Princess Theodora of Greece and Denmark (1906–1969)

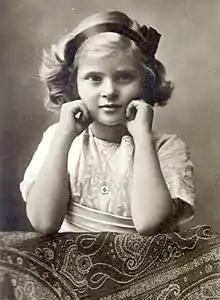
Theodora in 1910

Between 1912 and 1913, Greece engaged in the Balkan Wars, which put the country in opposition to the Ottoman Empire and to Bulgaria. Called to join the army again, Prince Andrew served under Crown Prince Constantine, while Princess Alice worked as a nurse for wounded soldiers. Too young to follow their parents, Theodora and her sisters spent the duration of the conflict in Athens, with the exception of a brief stay in Thessaloniki in December 1912. Greece came out of the Balkan Wars with an expanded territory, but the conflict also led to the assassination of George I in March 1913. The death of the King of the Hellenes caused significant changes in the life of Theodora and her relatives. In his will, the sovereign bequeathed the Corfiote palace of Mon Repos to Andrew. After years of living in close proximity to the monarch, in the palaces of Athens and Tatoi, Andrew and his family therefore finally had their own residence.